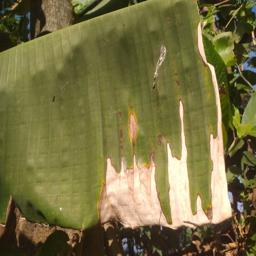
Label: MALBHOG LEAF